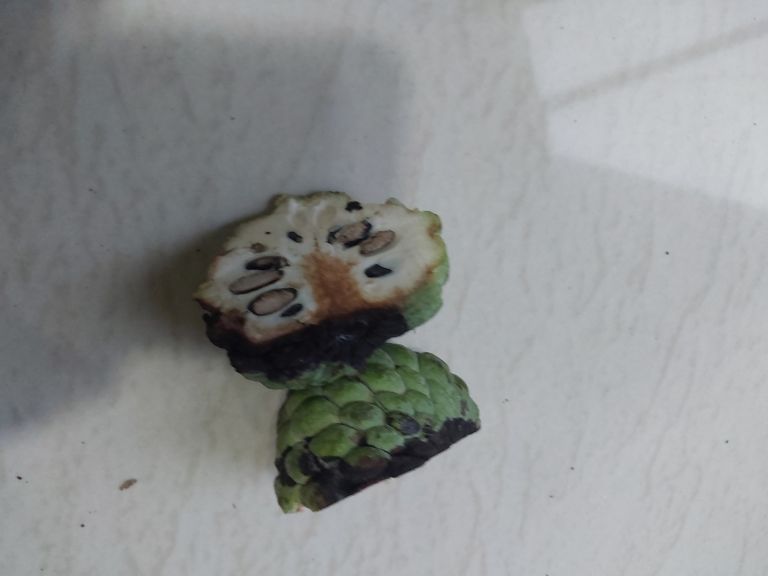
Disease label: Diplodia Rot